Karen Paquin

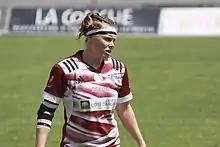
Karen Paquin, third center line of the Stade Bordelais Lionesses team in 2022.

Karen Paquin (born August 3, 1987) is a Canadian rugby union player. Known for her power and speed, she is skilled at both the sevens and 15s version of the game. She has competed in three Rugby World Cups – 2014, 2017 and 2021.